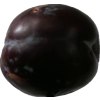
Label: plum